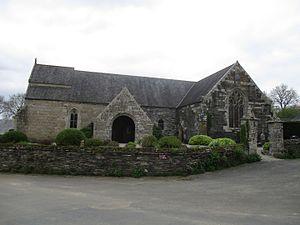
L'église Saint-Ignace de Saint-Ygeaux (22) This building is indexed in the Base Mérimée, a database of architectural heritage maintained by the French Ministry of Culture,
La liste des églises des Côtes-d'Armor recense de la manière la plus complète possible les églises, cathédrales et basiliques situées dans le département français des Côtes-d'Armor.
Saint-Igeaux [sɛ̃tiʒo] ou Saint-Ygeaux est une commune française située dans le département des Côtes-d'Armor en région Bretagne.